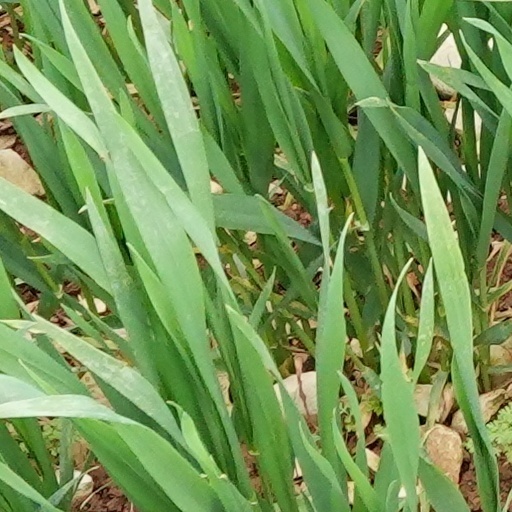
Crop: wheat